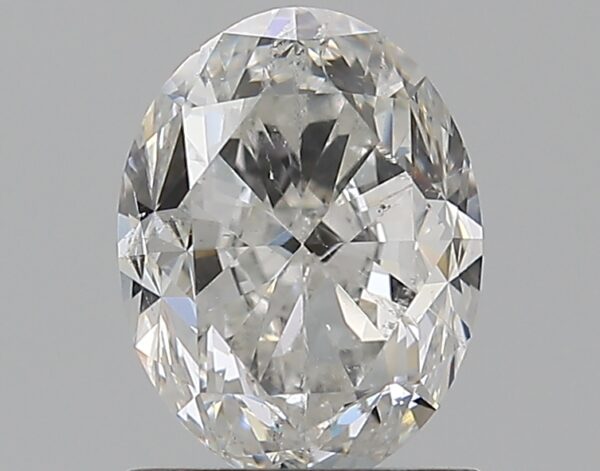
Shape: oval
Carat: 1.2
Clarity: SI2
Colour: G
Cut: FG
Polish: VG
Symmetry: VG
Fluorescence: N
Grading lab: GIA
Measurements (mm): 7.34 x 5.59 x 3.9